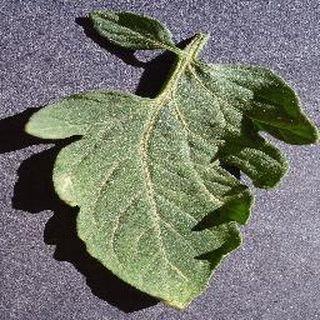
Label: healthy_tomato